Paper clothing

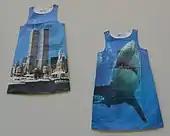
1999 "Twin Towers" and "Killer Shark" paper dresses by Sarah Caplan. ATOPOS

After the war, in September 1920, the Bureau of Foreign and Domestic Commerce in Washington, D.C. displayed a group of Austrian paper suits and other merchandise, before touring them around the U.S. This was intended to show American manufacturers that they had competition when it came to cheap clothing being manufactured elsewhere, and give them the opportunity to examine the paper clothing first-hand. However, trade publications commented disparagingly on the "coarse and crude" textiles and relatively few people were enthusiastic for paper clothing even though it could be washed and was cheap. One Philadelphia businessman wore a brown paper suit, paper necktie and shirt-collar, which cost him 89 cents altogether, as opposed to over 30 dollars for a wool suit. Paper bathing costumes were even available by 1921, with one Chicago manufacturer making a $1.50 costume that resisted rough treatment and water wear, and another Chicago establishment creating "straw" and "cloth" hats made from paper, even their feather trimmings. By the mid-1920s, American prosperity had reached such heights that most people could afford cloth and wool, and even the onset of the Great Depression in 1929 did not reawaken enthusiasm for paper garments. However, separate shirt-fronts, shirt-collars and cuffs could be made from paper, card, or plastics such as celluloid to give a clean, crisp starched appearance.